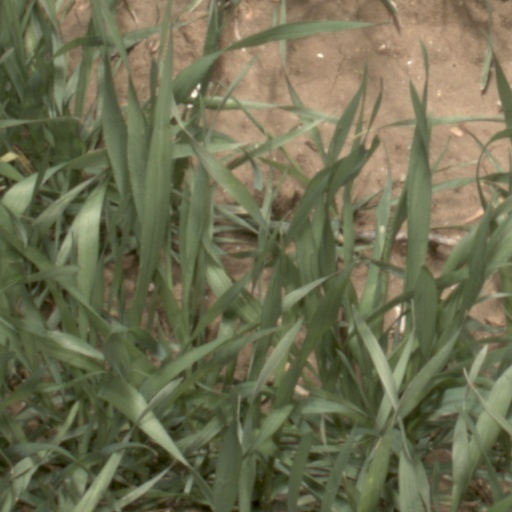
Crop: wheat